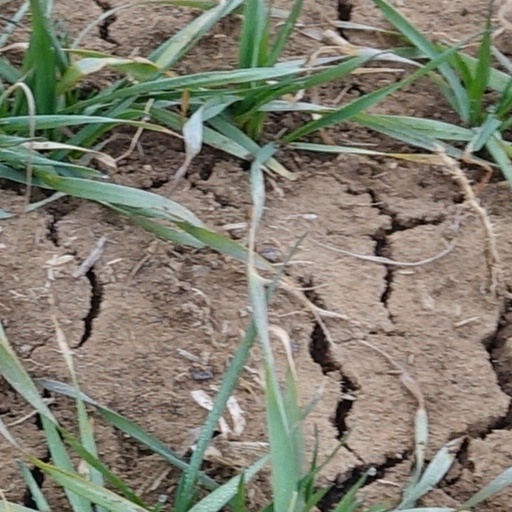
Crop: wheat